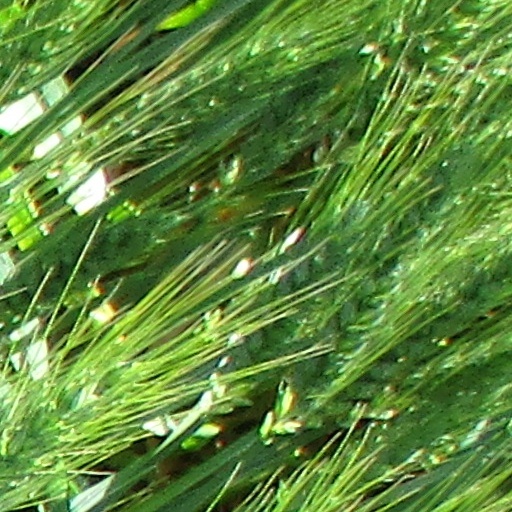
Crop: wheat